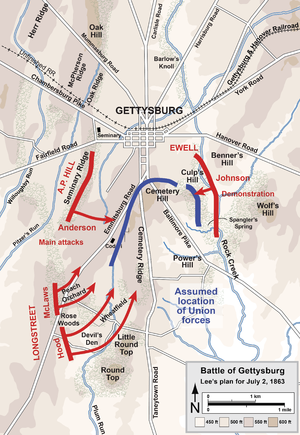
La bataille de Gettysburg se déroule du 1ᵉʳ au 3 juillet 1863 à Gettysburg pendant la guerre de Sécession. Cette bataille, la plus lourde de la guerre quant aux pertes humaines, se conclut par la défaite des sudistes qui laissent le terrain aux nordistes. Elle est souvent considérée comme le principal tournant de la guerre.